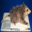
Label: possum